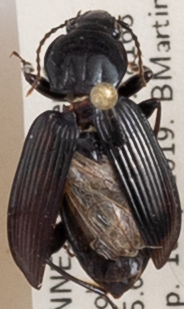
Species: Pterostichus mutus
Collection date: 2019-04-16
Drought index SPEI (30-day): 0.21
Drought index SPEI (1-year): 2.09
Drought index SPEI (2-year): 2.09